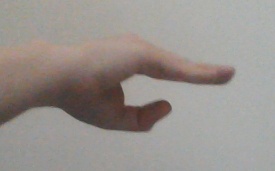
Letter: jeem